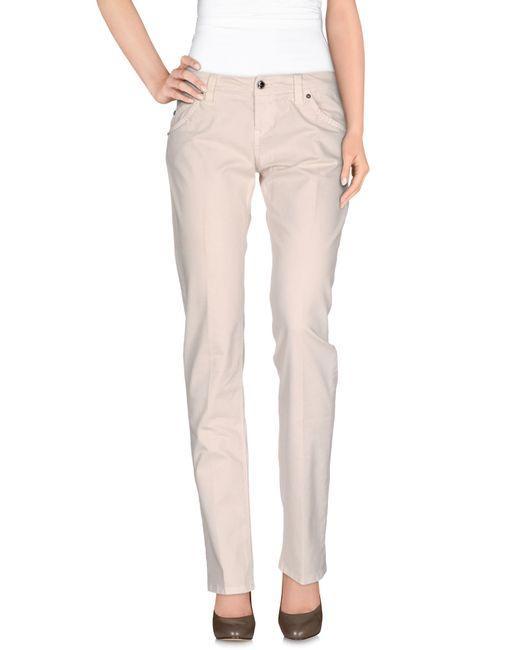
Gerade geschnittene Jeanshose mit hoher Leibhöhe in Elfenbein, Freizeit- und Modekleidung